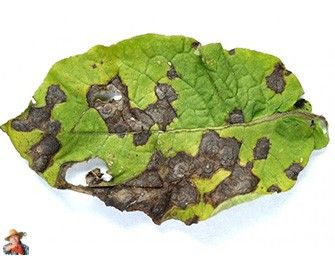
Plant: Potato
Disease: potato early blight